In Prison Awaiting Trial

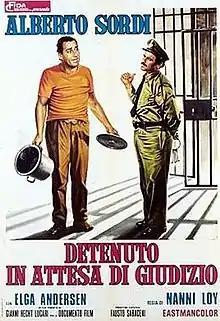
Film poster

In Prison Awaiting Trial is a 1971 Italian drama film directed by Nanni Loy. It was entered into the 22nd Berlin International Film Festival where Alberto Sordi won the Silver Bear for Best Actor award.